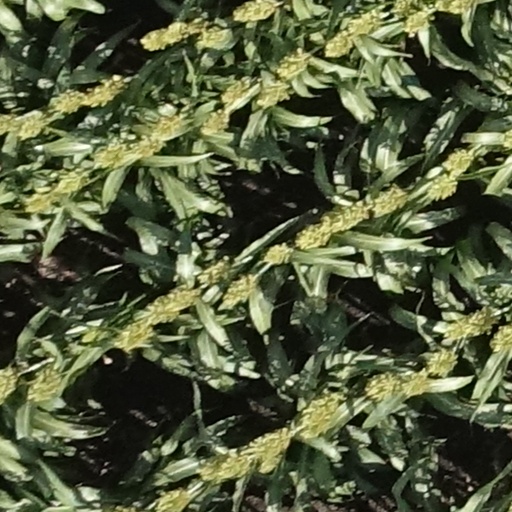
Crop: sorghum